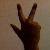
The image shows a hand gesture representing the number 3 in Indian Sign Language.